Reformation

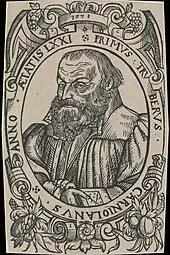
Primož Trubar, a Lutheran reformer in Slovenia

Uncompromising Catholics and Huguenots considered their confrontation inevitable. The first of the French Wars of Religion—a series of armed conflicts between Catholics and Huguenots—began after Guise's retainers massacred more than fifty Huguenots at Vassy on 1 March 1562. As Antoine de Bourbon had returned to Catholicism, his brother Louis I, Prince of Condé (d. 1569) assumed the leadership of a Huguenot revolt. They concluded a treaty with England in September 1562. To achieve a reconciliation, Catherine de'Medici married off her daughter Margaret of Valois (d. 1615) to the Protestant son of Jeanne d'Albret and Antoine de Bourbon, Henry de Bourbon, King of Navarre. Mutual mistrust between Catholics and Huguenots, and the Parisians' determination to cleanse their city of heresy led to the St. Bartholomew's Day massacre after the wedding. On 24 August 1572, a fanatic mob slaughtered 2,000–3,000 Protestants in Paris, and by early October further 6,000–7,000 Huguenots fell victim to pogroms in other cities and towns. Many Huguenots returned to the Catholic Church or fled from France, and those who remained gathered in southern and southern-west France and continued the armed resistance. Known as "Malcontents", moderate Catholics concluded that only concessions to the Huguenots could restore peace.